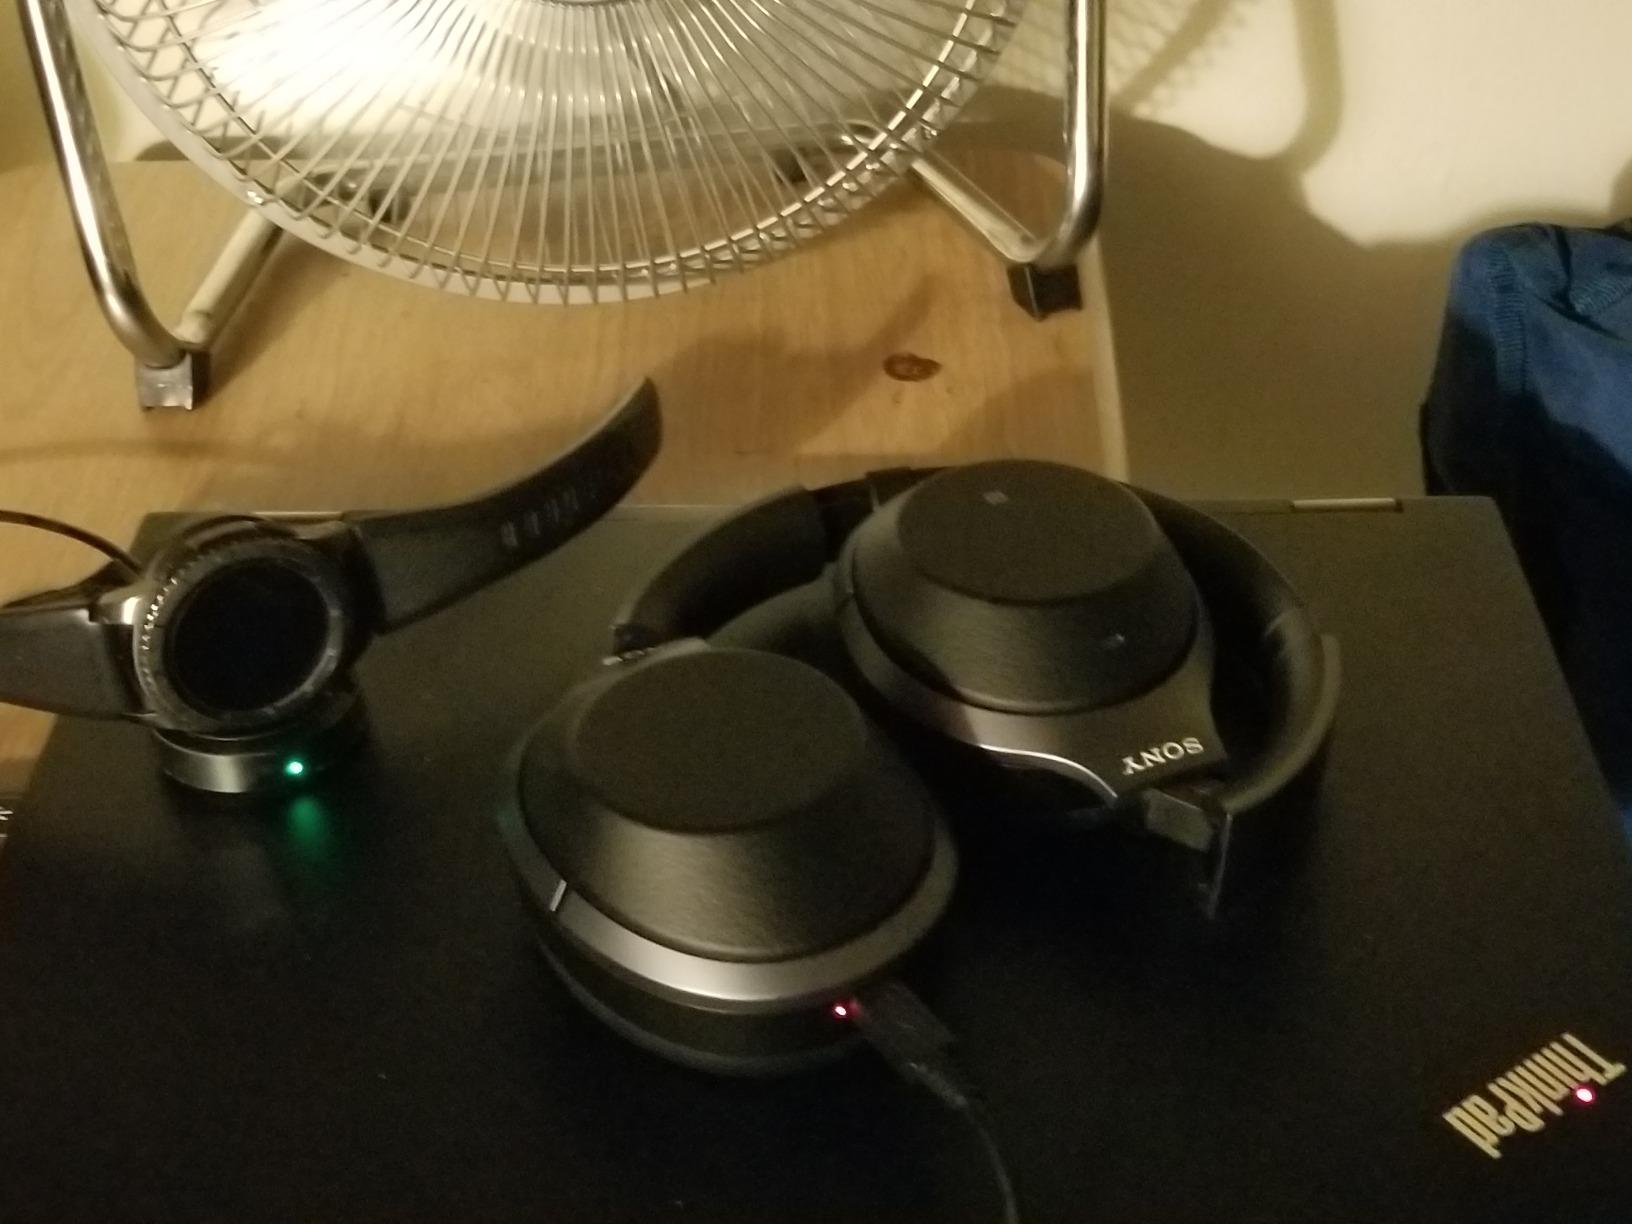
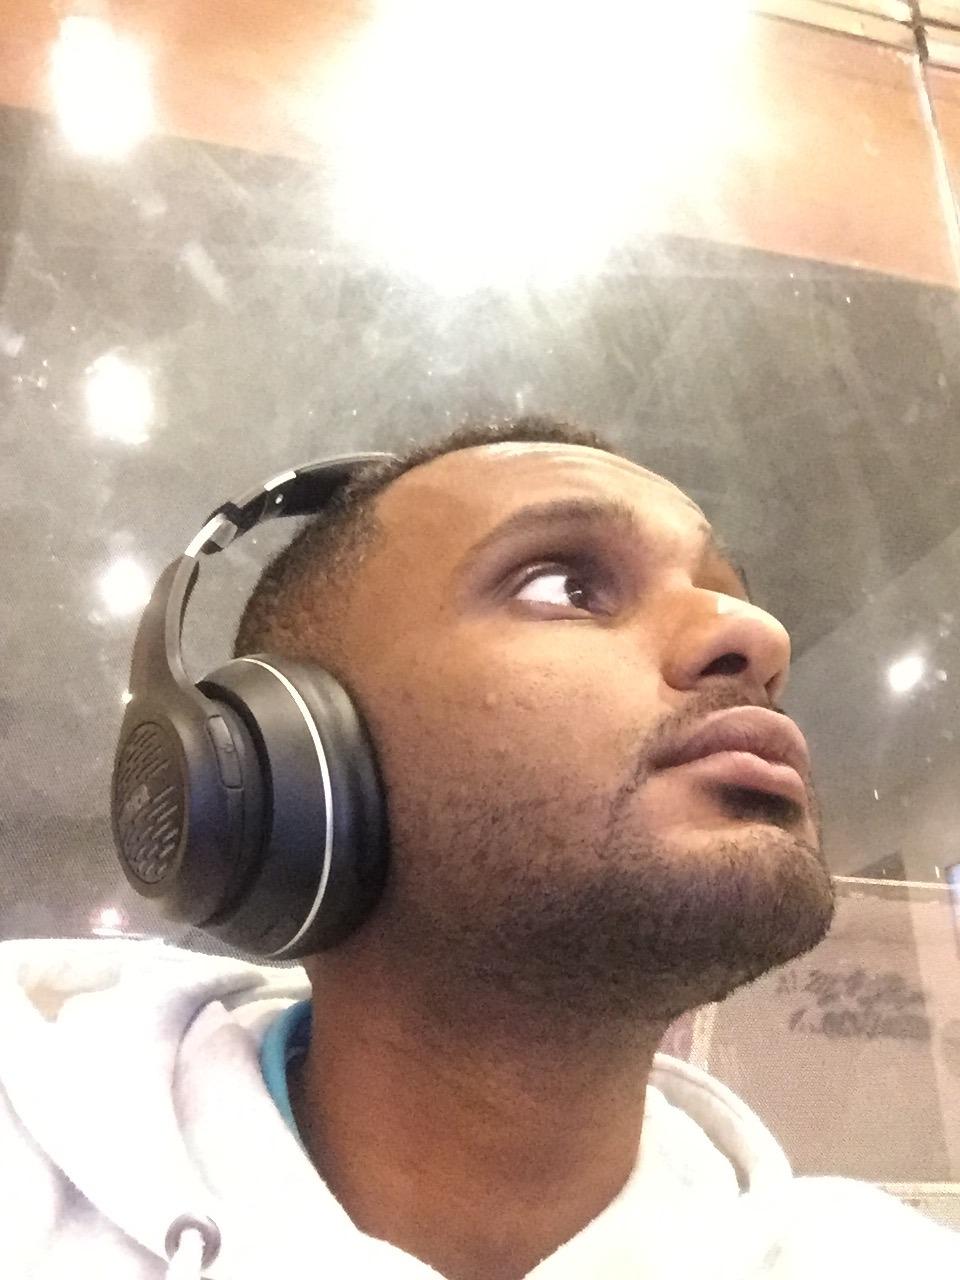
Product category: headphones
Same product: no